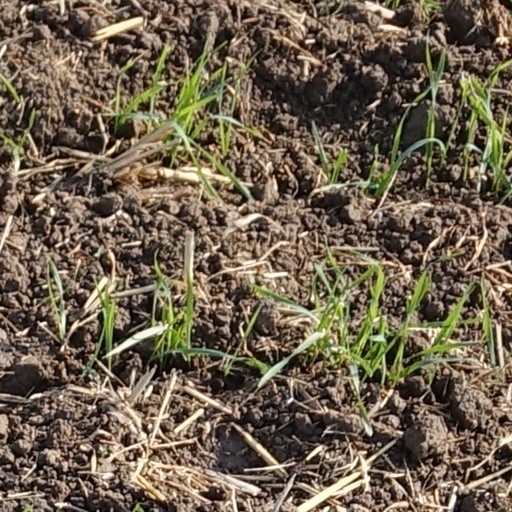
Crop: wheat